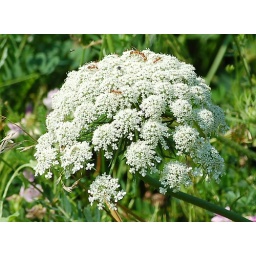
Red ants and flying things near a chigger plant